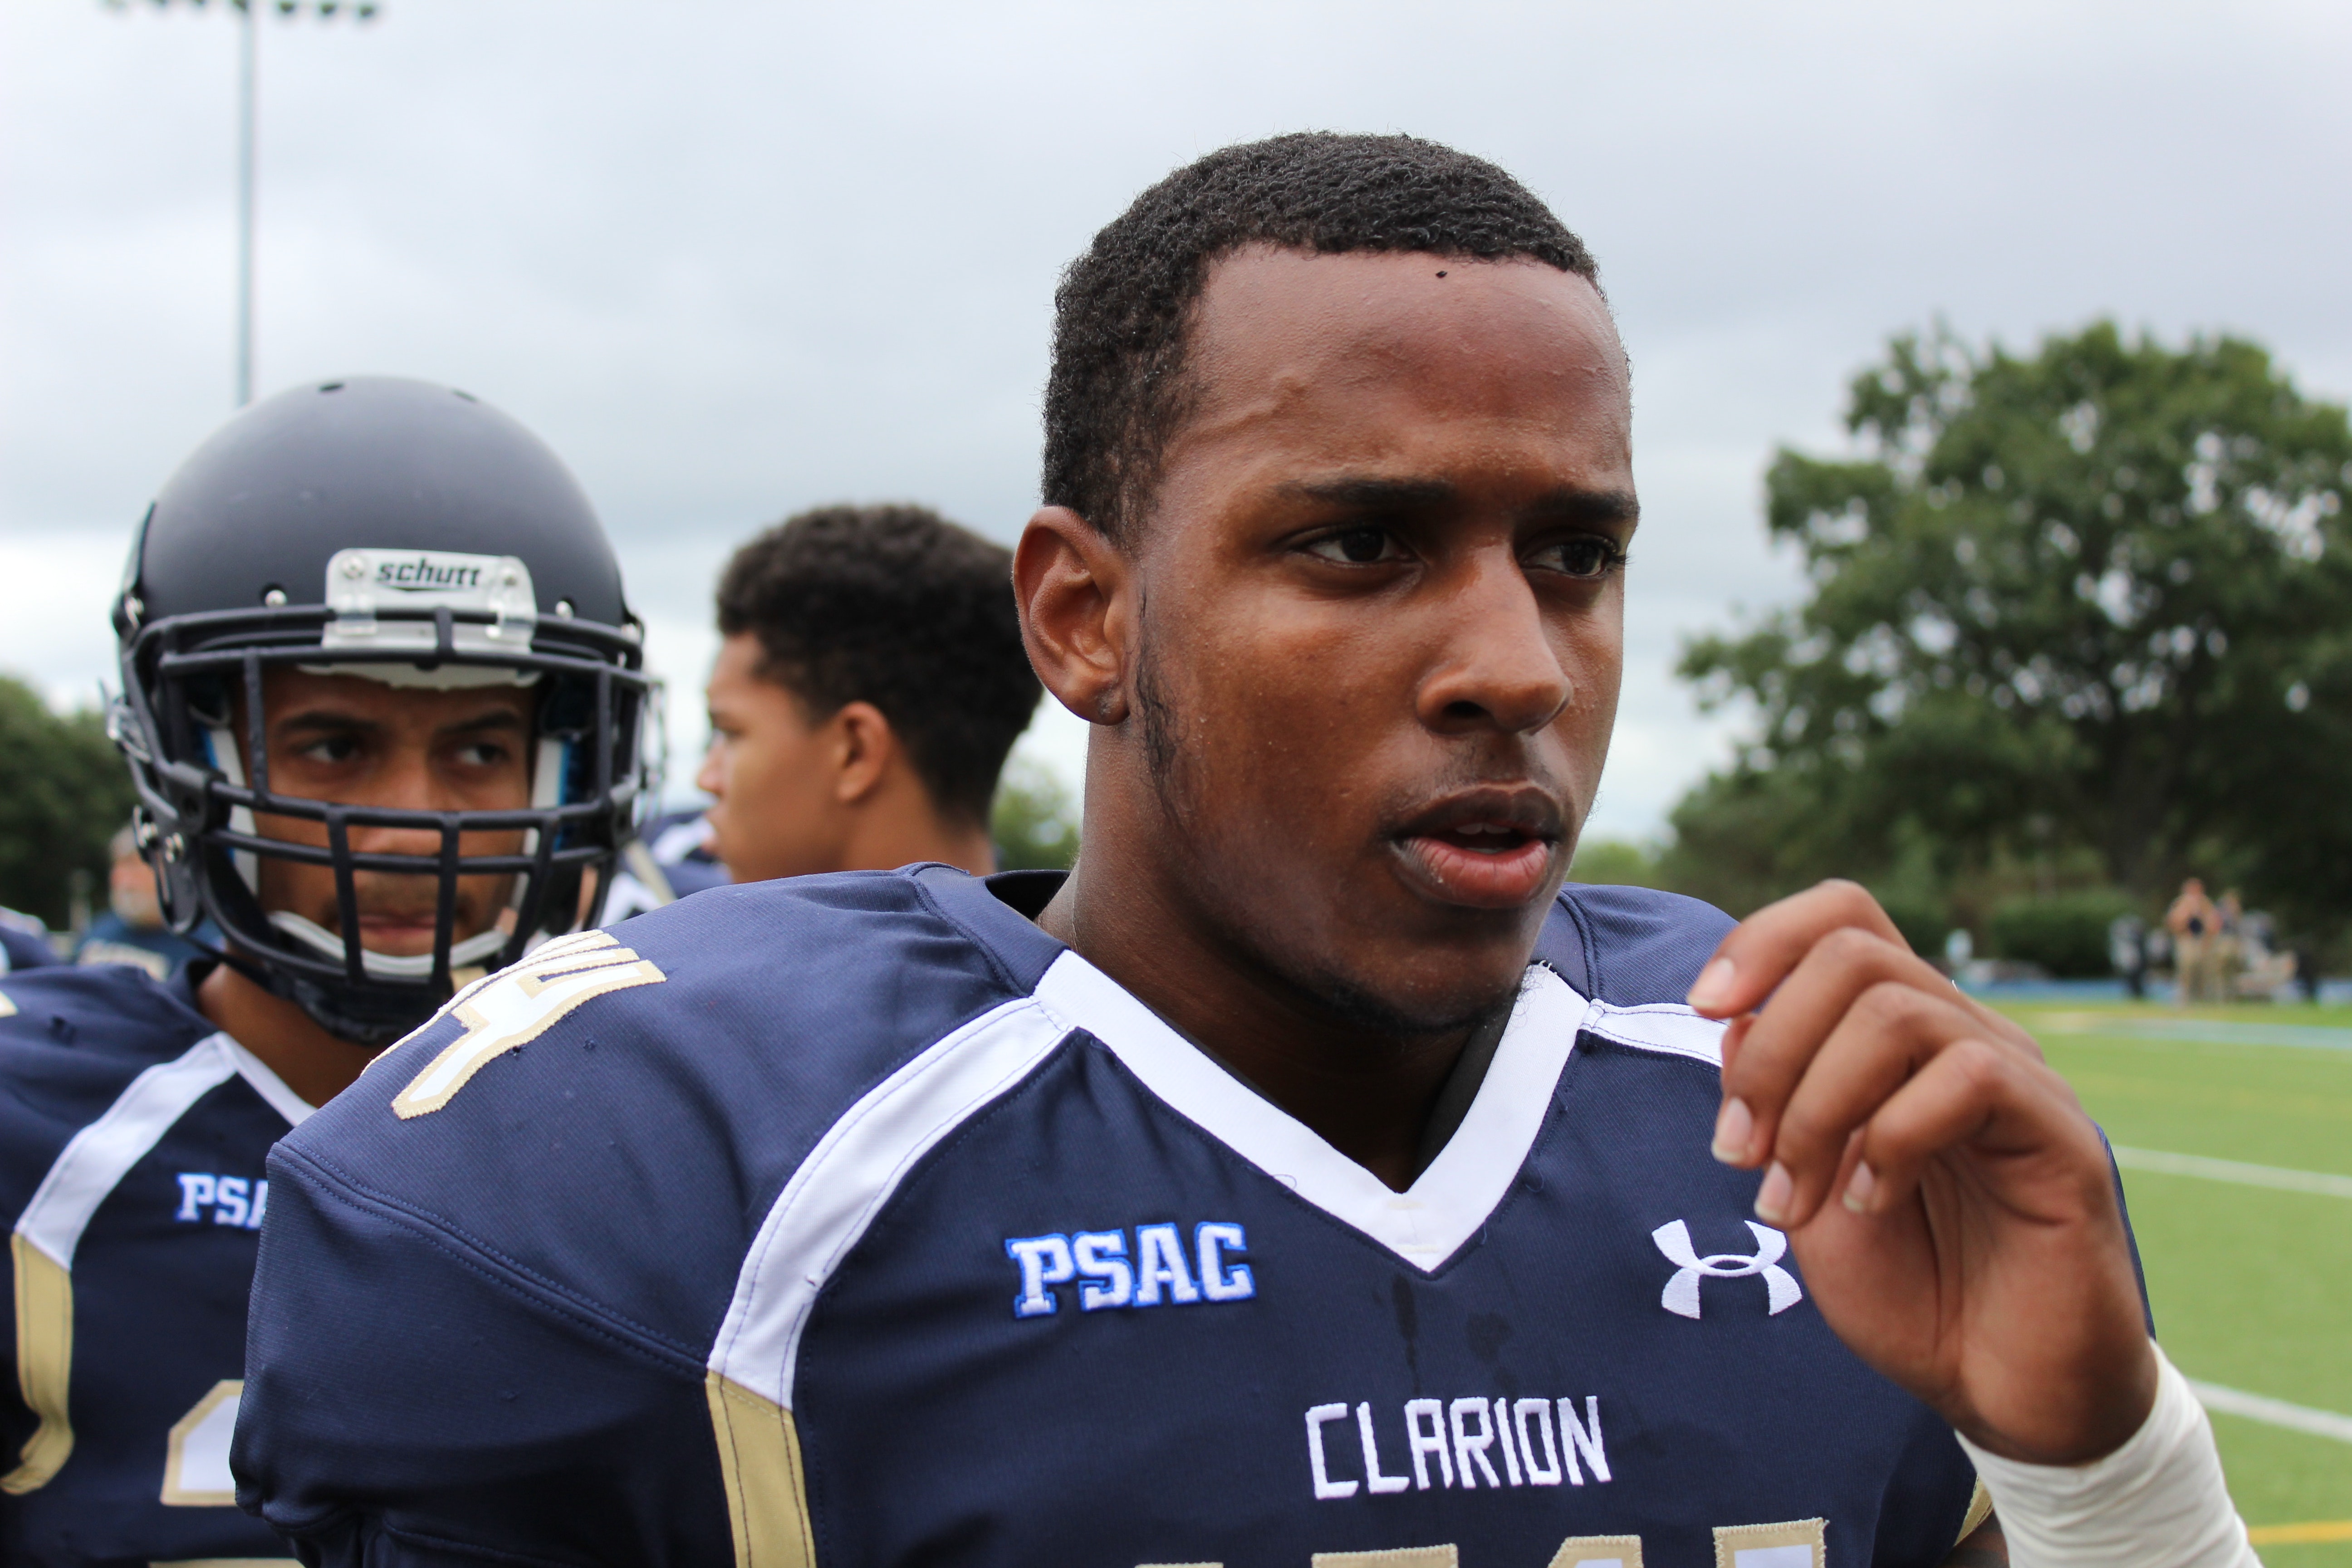
player, sports, helmet, sports gear, team sport, ball game, Football gear, personal protective equipment, Football equipment, sports equipment, american football, gridiron football, team, football player, tournament, football helmet, canadian football, championship, headgear, competition event, jersey, rugby player, uniform, games